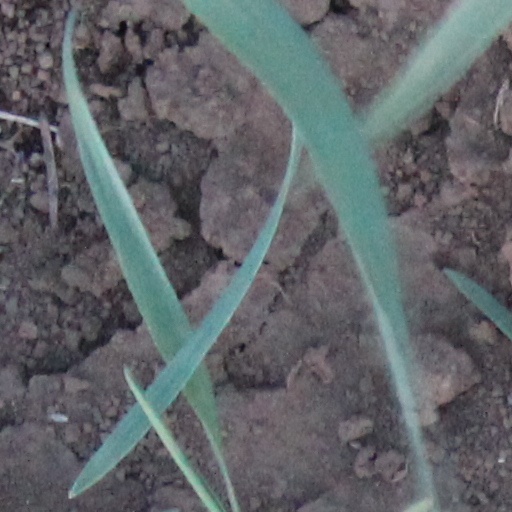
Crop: wheat